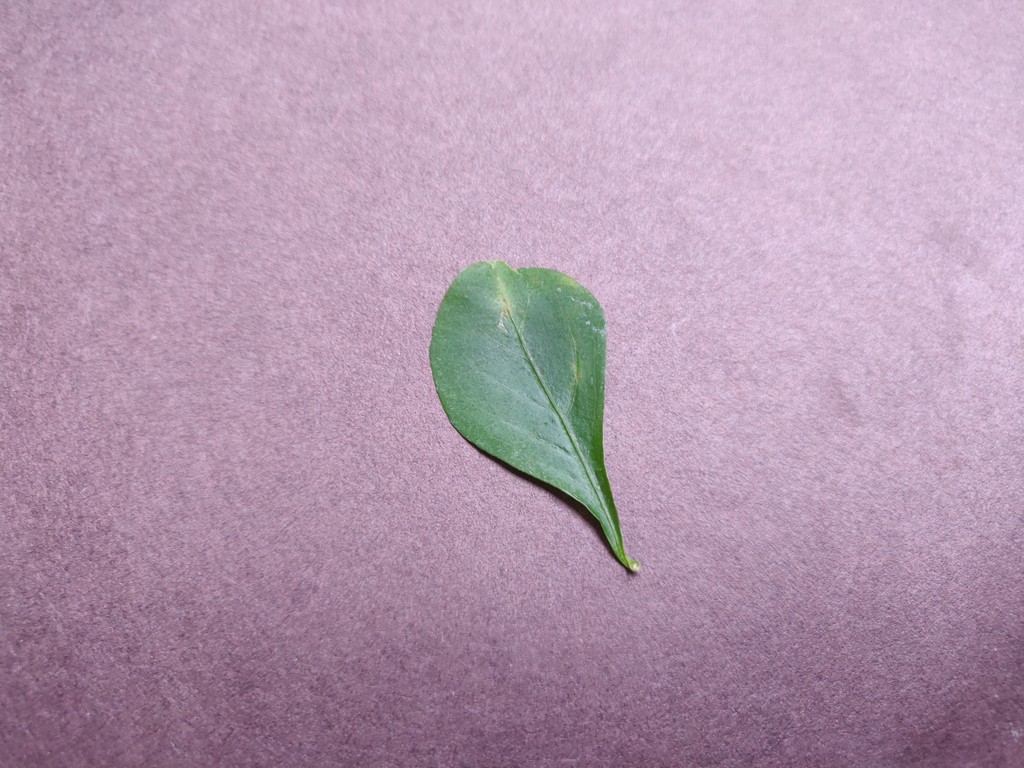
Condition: Unhealthy
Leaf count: single
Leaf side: front